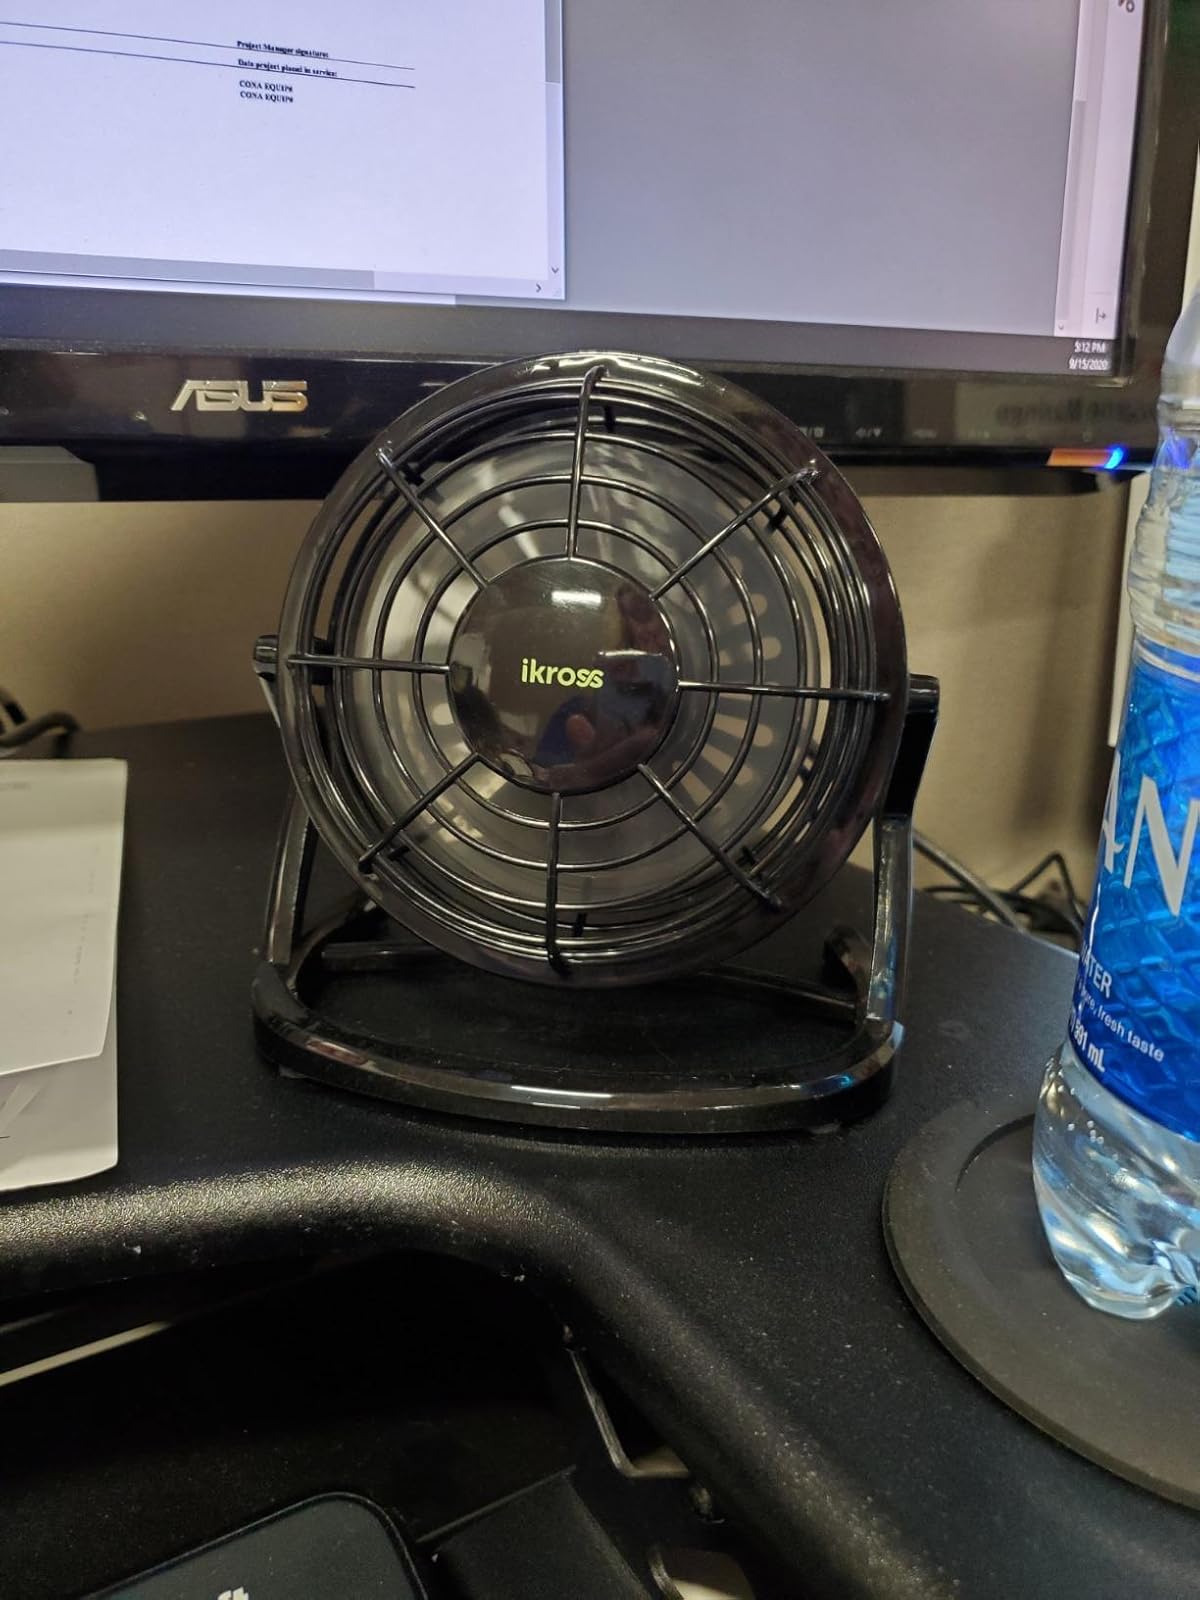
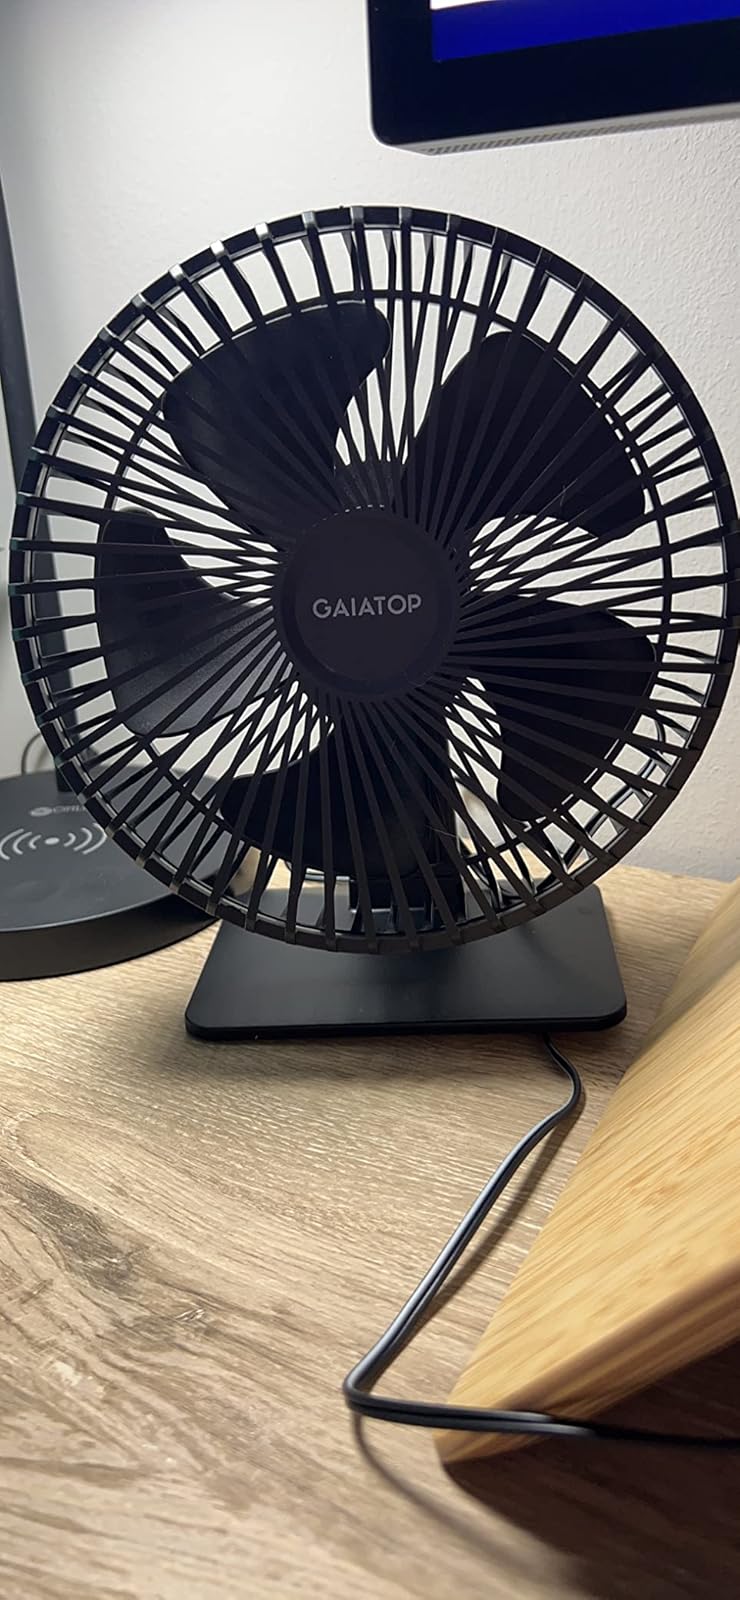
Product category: fan
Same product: no